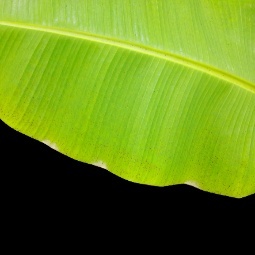
Label: Sulphur